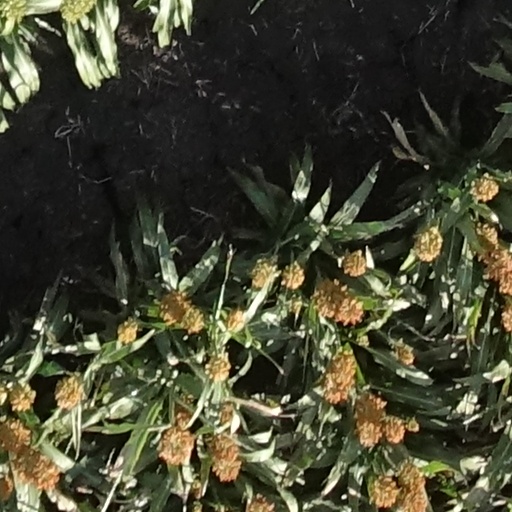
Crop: sorghum